List of Northern Knights grounds

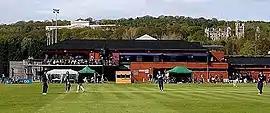
Stormont hosted Northern Knights first home First Class match in 2017.

Northern Knights was established in 2013, and accorded first-class status in 2017.